Art therapy

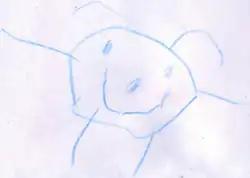
Four-year-old's drawing of a person

Art therapists and other professionals use art-based assessments to evaluate emotional, cognitive, and developmental conditions. The first drawing assessment for psychological purposes was created in 1906 by German psychiatrist Fritz Mohr. In 1926, researcher Florence Goodenough created a drawing test to measure the intelligence in children called the Draw-a-Man test, which posited the notion that a child who incorporated more detail into a drawing was more intelligent than one who did not. Goodenough and other researchers concluded the test had just as much to do with personality as it did intelligence. Several other psychiatric art assessments created in the 1940s are still used today. However, many art therapists eschew diagnostic testing and some writers question the validity of therapists making interpretative assumptions. Below are some examples of popular art therapy assessments: